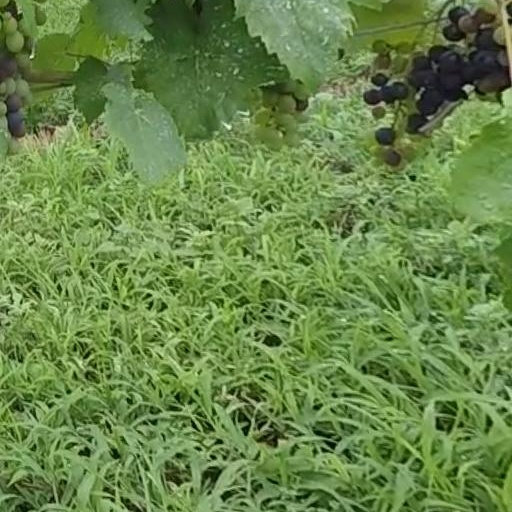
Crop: grape